Mate desertion

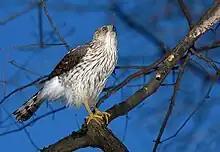
Cooper's hawk

Similarly, in Cooper's hawks, female desertion of offspring has been found to be closely related to both the likelihood of offspring survival and future reproductive success. Females in weak physical condition are more likely to abandon offspring to complete migration, increasing breeding chances and opportunities for the following year. In Whiskered terns, the majority of deserters are female and is related to provisioning rate: females providing more food were less likely to desert.